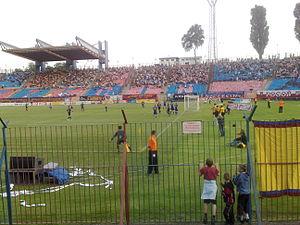
Le stade municipal de Szczecin ou stade municipal Florian Krygier est un stade polonais de football situé à Szczecin, en Pologne.